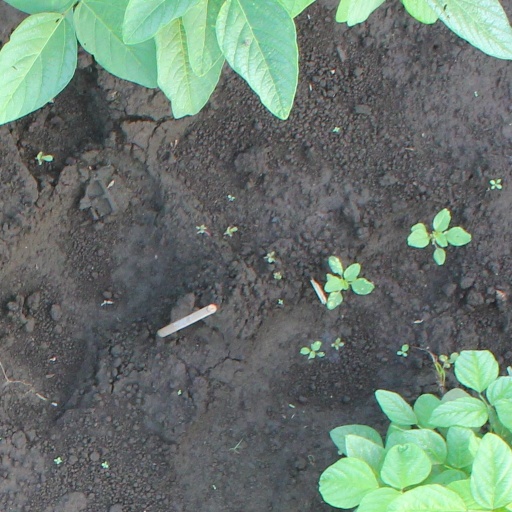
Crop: soybean